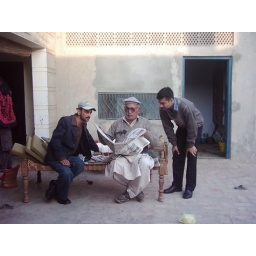
from left to rightnaveed, taya jee &amp;amp; mewatching train timings in news paper